Island raccoon

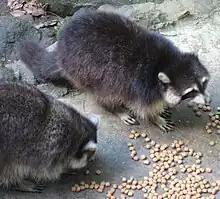
Guadeloupe raccoons in the Parc des Mamelles on Basse-Terre, Guadeloupe

The term island raccoons is used as a generic term for four endangered and one (or two) extinct subspecies or species of raccoon ("Procyon") endemic on small Mexican and Caribbean islands, such as Cozumel and Guadeloupe. Other subspecies of raccoon living on islands, like that of the common raccoon ("Procyon lotor") native to the Florida Keys, are generally not included under this term, since it was established at a time when all five (or six) "island raccoons" were considered distinct species. The five (or six) populations are: